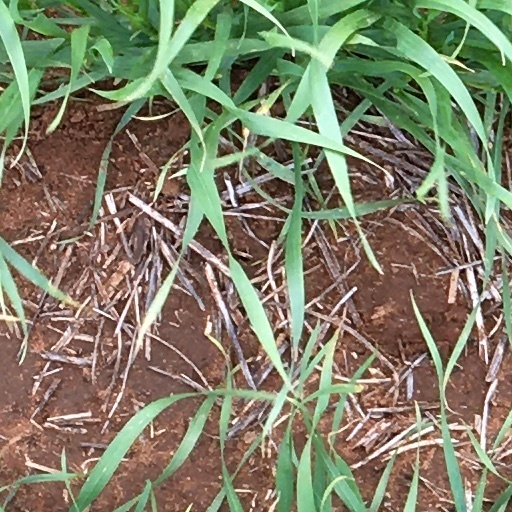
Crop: wheat